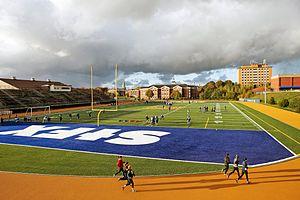
L'Université Saint-Francis-Xavier est une université canadienne, située à Antigonish, en Nouvelle-Écosse. Ouverte en 1853, elle compte 4 500 étudiants en 2012. Elle offre des programmes de premier cycle en lettres et sciences humaines, en sciences, en éducation, en commerce et en systèmes d'information, des programmes d'études avancées en sciences humaines, en éducation et en sciences ainsi que des programmes menant à des certificats et à des diplômes dans différentes disciplines.